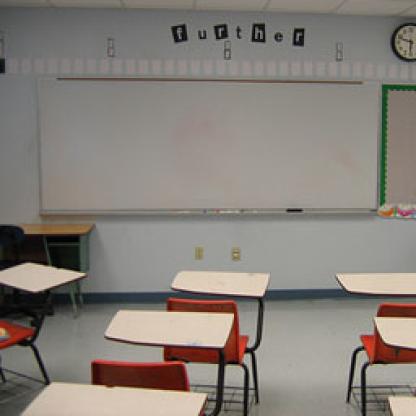
Scene: Indoor